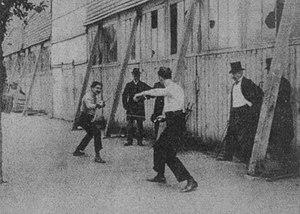
""J. Joseph-Renaud, romancier bien connu et champion notoire d'escrime, avait cette fois, en août 1903, André Gaucher pour adversaire. Malgré une belle défense de celui-ci, il le blessa au biceps""."
Omer Gaucher, dit André Gaucher, né le 17 février 1876 à Armentières et mort le 24 février 1957 à Paris, est un journaliste, polémiste et pamphlétaire d'extrême droite français.